Daniel Braaten

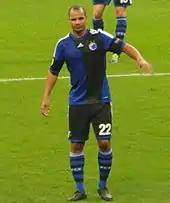
Braaten playing for Copenhagen in 2013

On 3 August 2007, Braaten signed for Bolton Wanderers for a reported fee of £450,000. He scored his first goal in English football just over three weeks later, netting the final goal in Bolton's 3–0 win over Reading. He failed to secure a permanent spot on the team, however, and after a tough season in England, Braaten signed a three-year contract with French side Toulouse on 25 June 2008. He was included as part of the deal which saw Johan Elmander move to Bolton. He scored his first league goal in Toulouse's 4–1 victory over Paris Saint-Germain. He performed a unique celebration by spinning on his back while spinning upwards at the same time after scoring his first goal for the club. He was released from his contract in July 2013.